QWERTZ

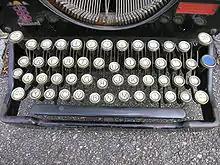
QWERTZ keyboard of old Swiss typewriter

The main difference between QWERTZ and QWERTY is that the positions of the and keys are switched (hence the nickname "kezboard"). This change possibly was made for three major reasons: